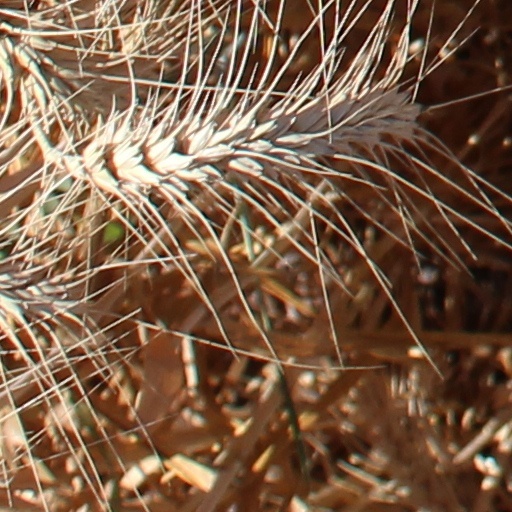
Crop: wheat